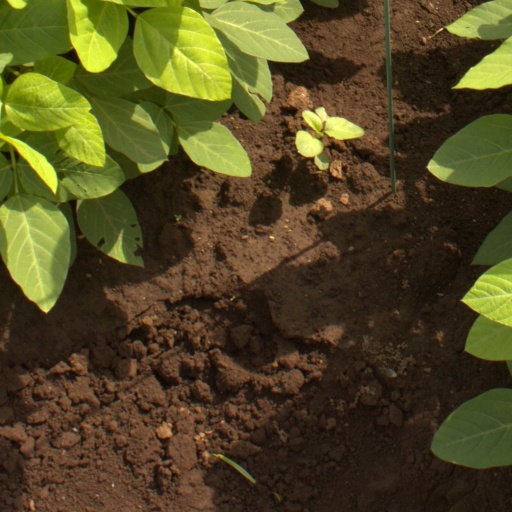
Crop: soybean